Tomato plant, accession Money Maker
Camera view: tilt-top (135 deg); turntable rotation: 60 degrees
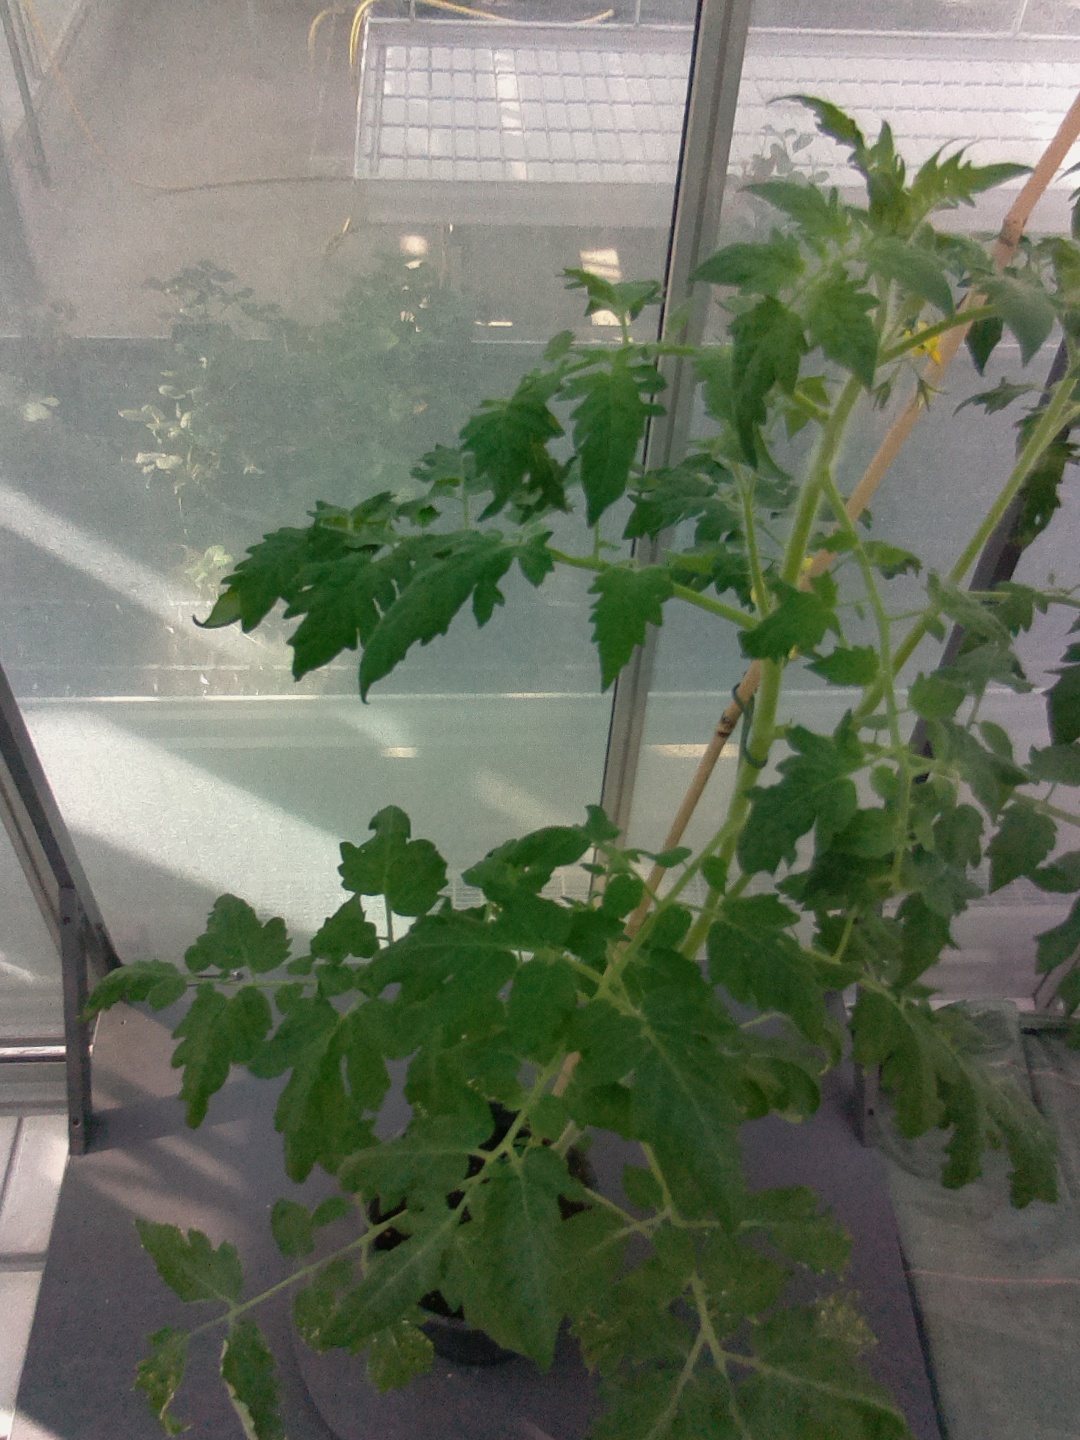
BBCH growth stage 70: Fruits at the main stem or branches visibles